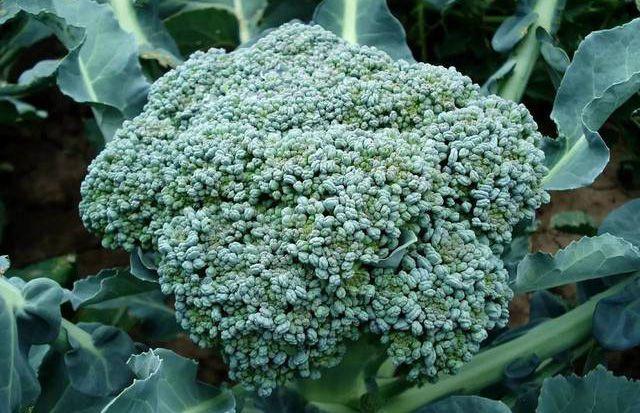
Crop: unknown
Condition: broccoli